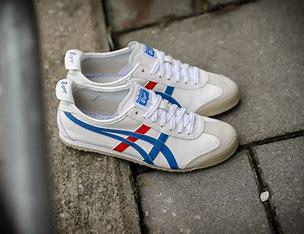
Brand: Onitsuka
Model: Tiger Onitsuka Tiger Mexico 66